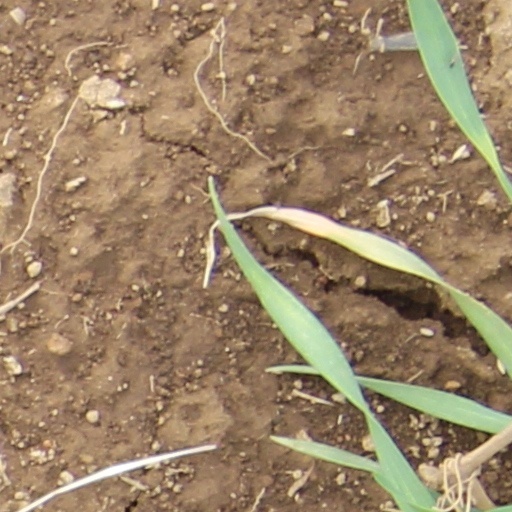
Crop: wheat